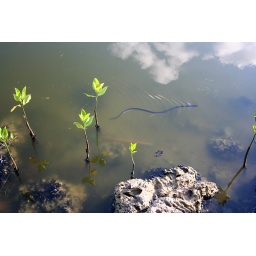
snake in the water sky